San Pietro, Modica

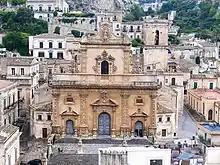

San Pietro is a Roman Catholic church located in the lower town of Modica, province of Ragusa, Sicily, Italy.